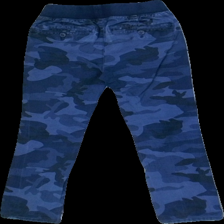
View: back
Type: Trousers
Category: Children
Brand: Gap
Brand text on label: Kids
Colors: Blue
Material: 100% cott
Pattern: Other
Cut: Regular
Size: M
Smell: Minor
Holes: Minor
Price range: <50
Recommended usage: Recycle
Description: Blue camo patterned trousers for kids from GAP, size M. Poor condition.